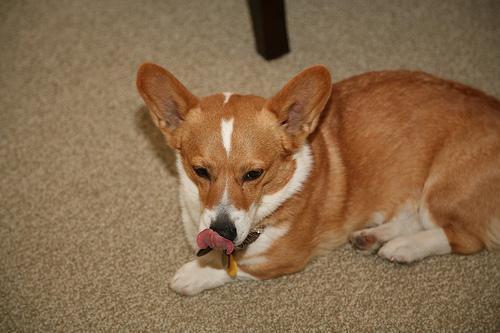
Pembroke